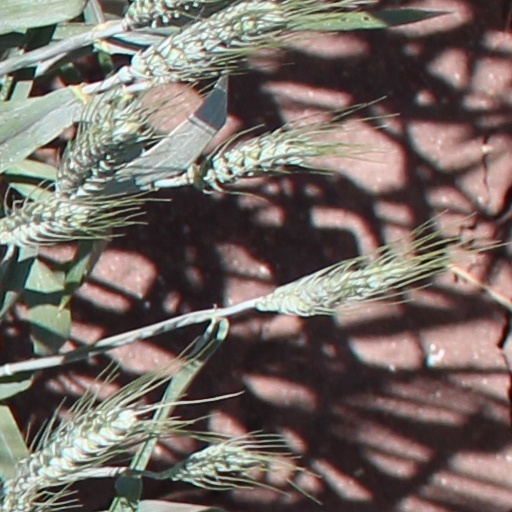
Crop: wheat